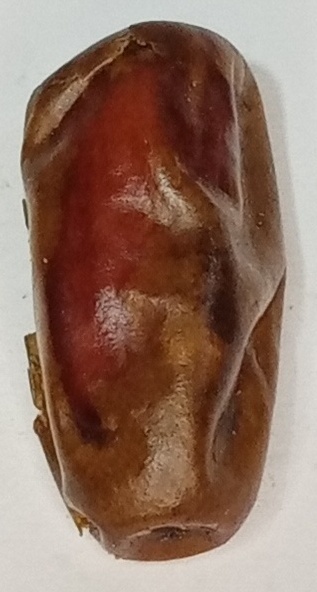
Variety: gajar
Size: small
Grade: grade-3